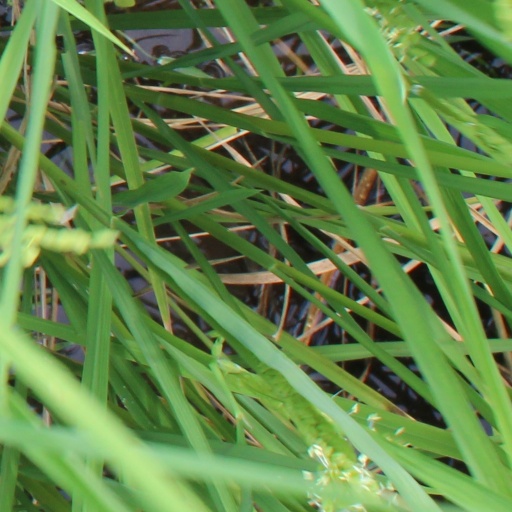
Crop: rice